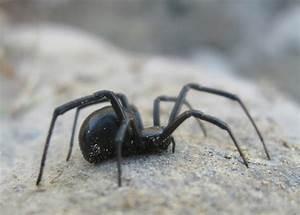
spider